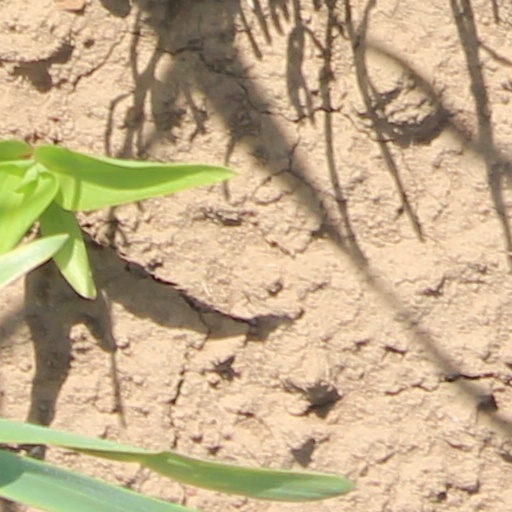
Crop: wheat